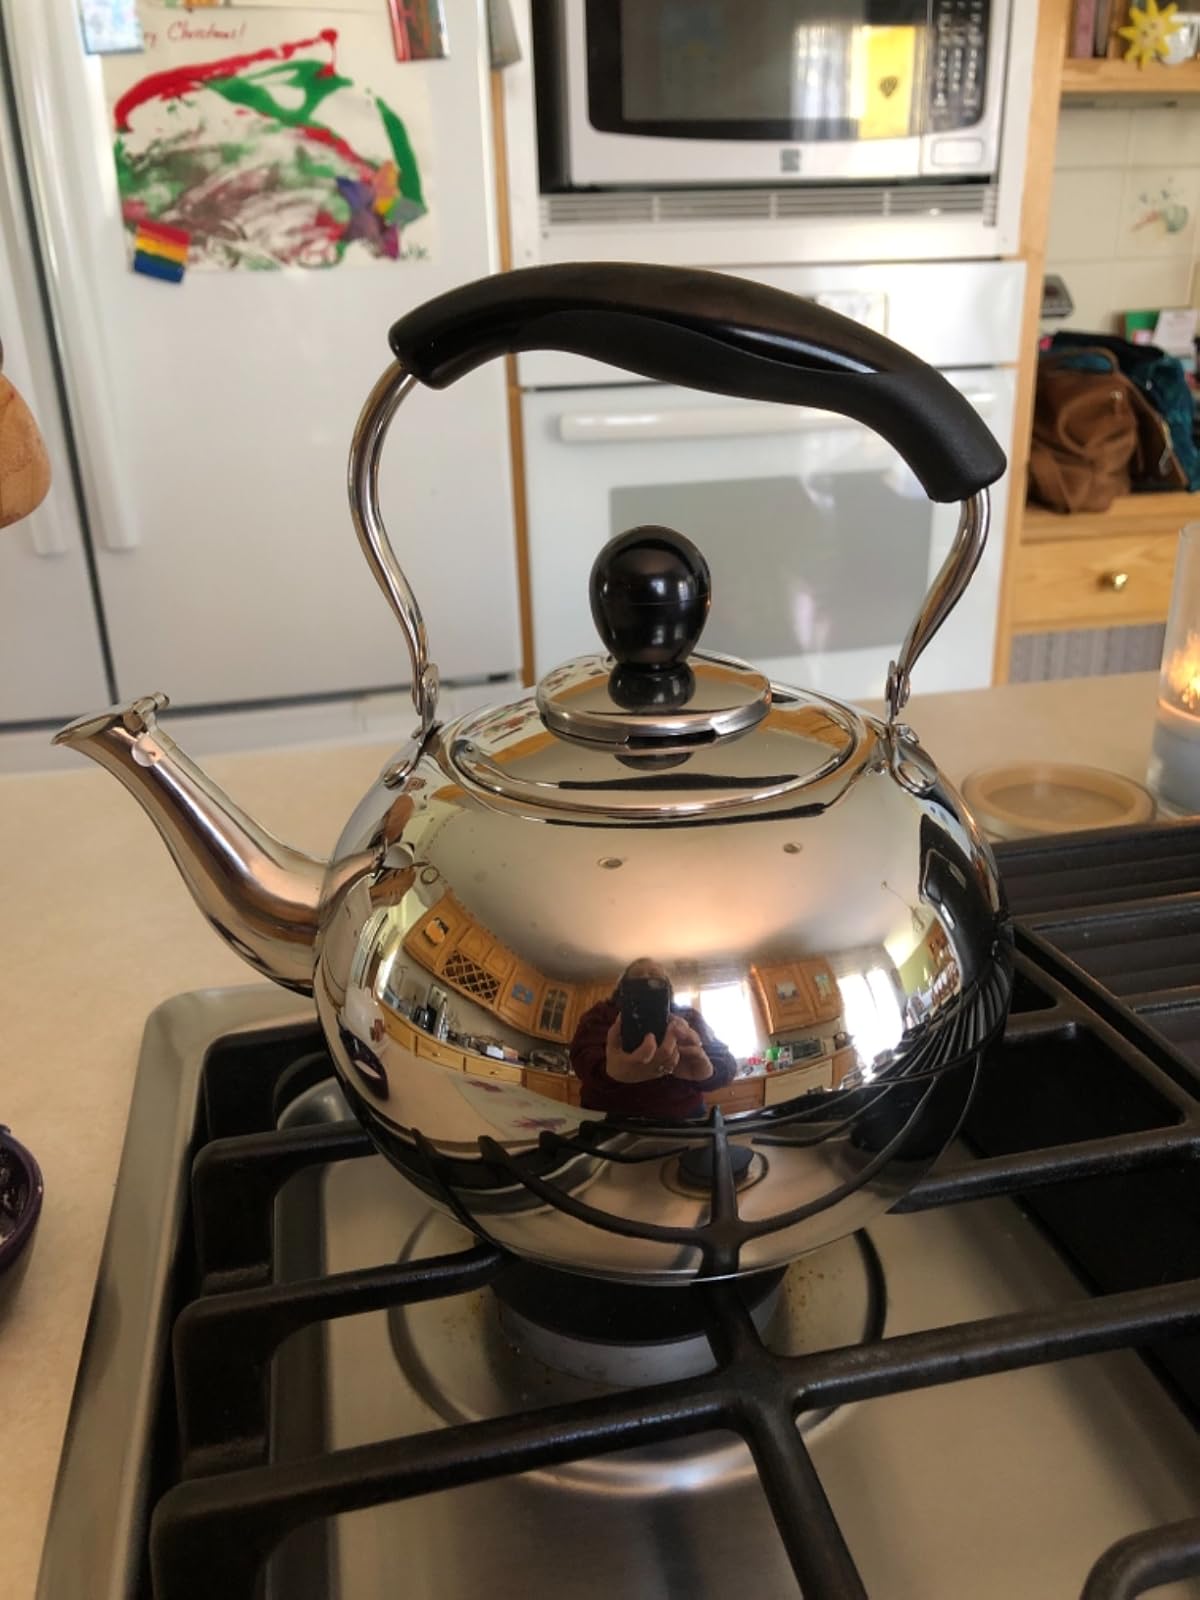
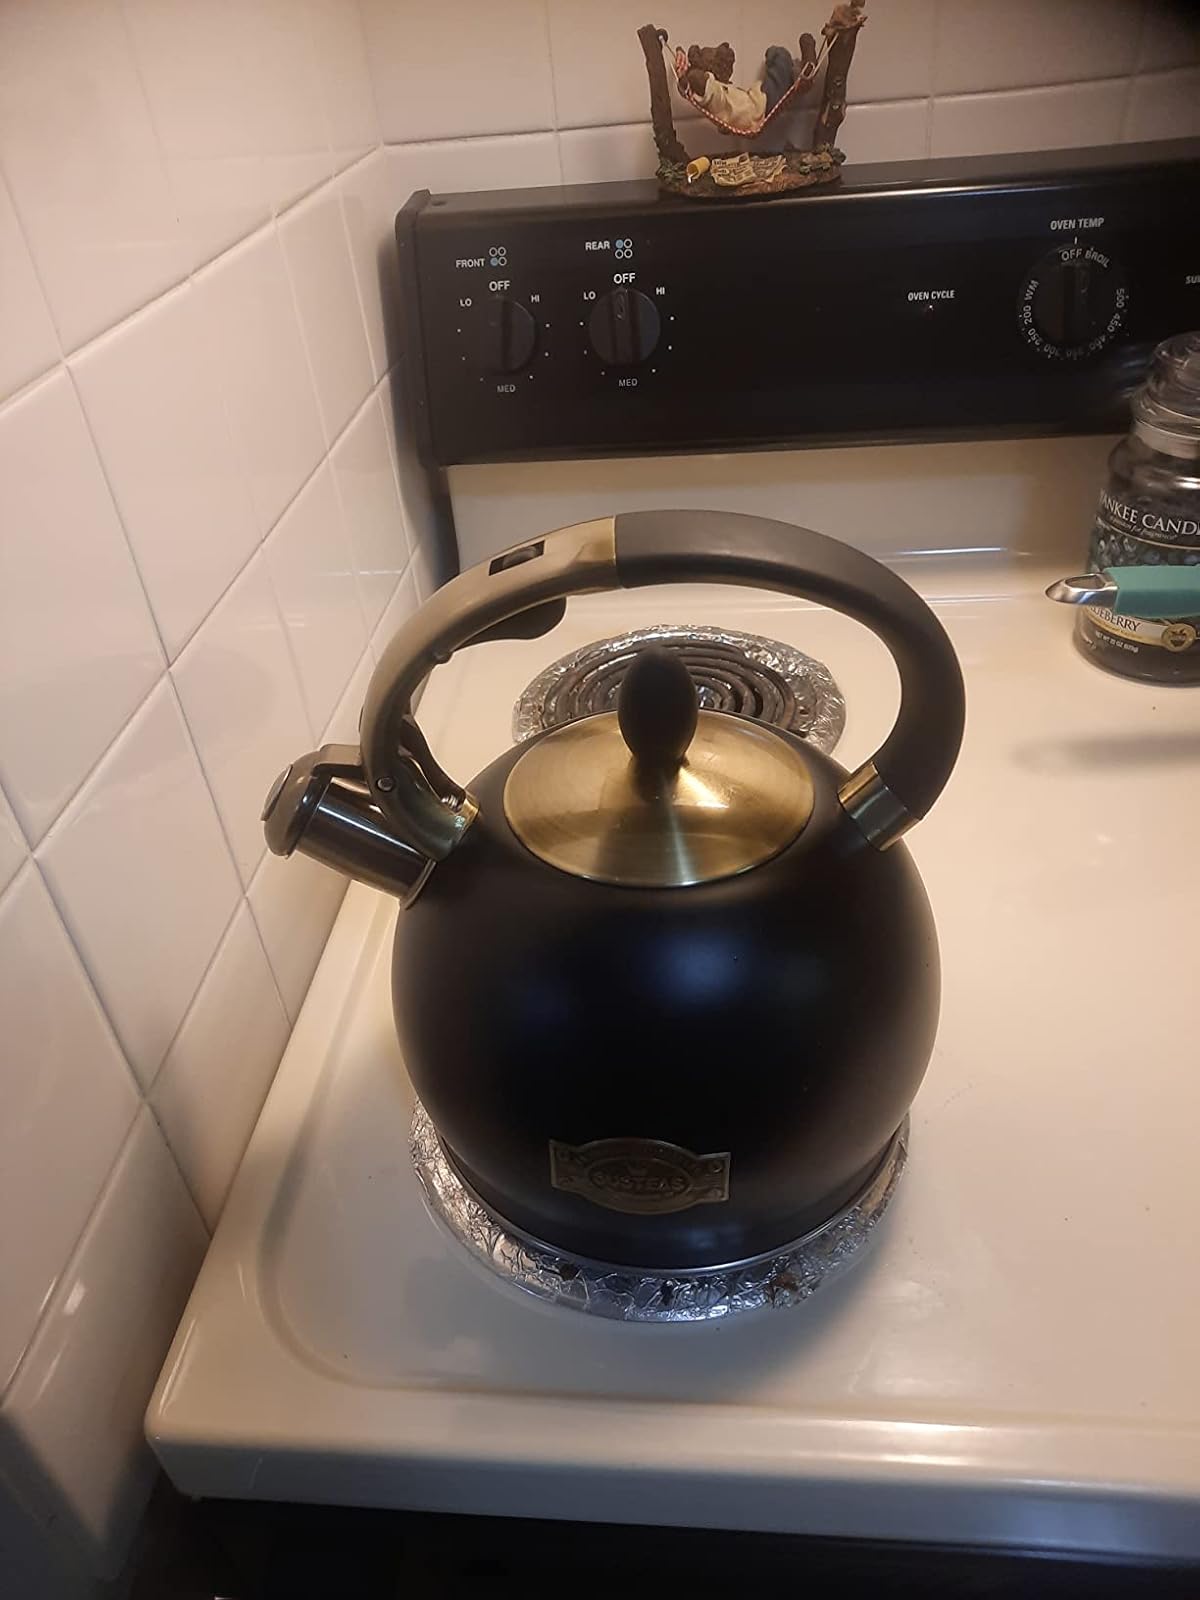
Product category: items_kettle
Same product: no